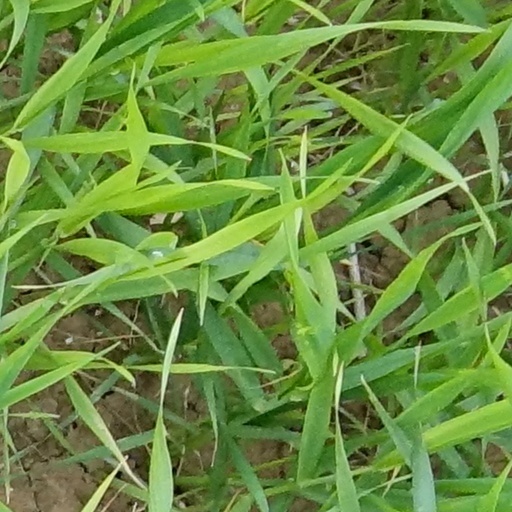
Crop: wheat